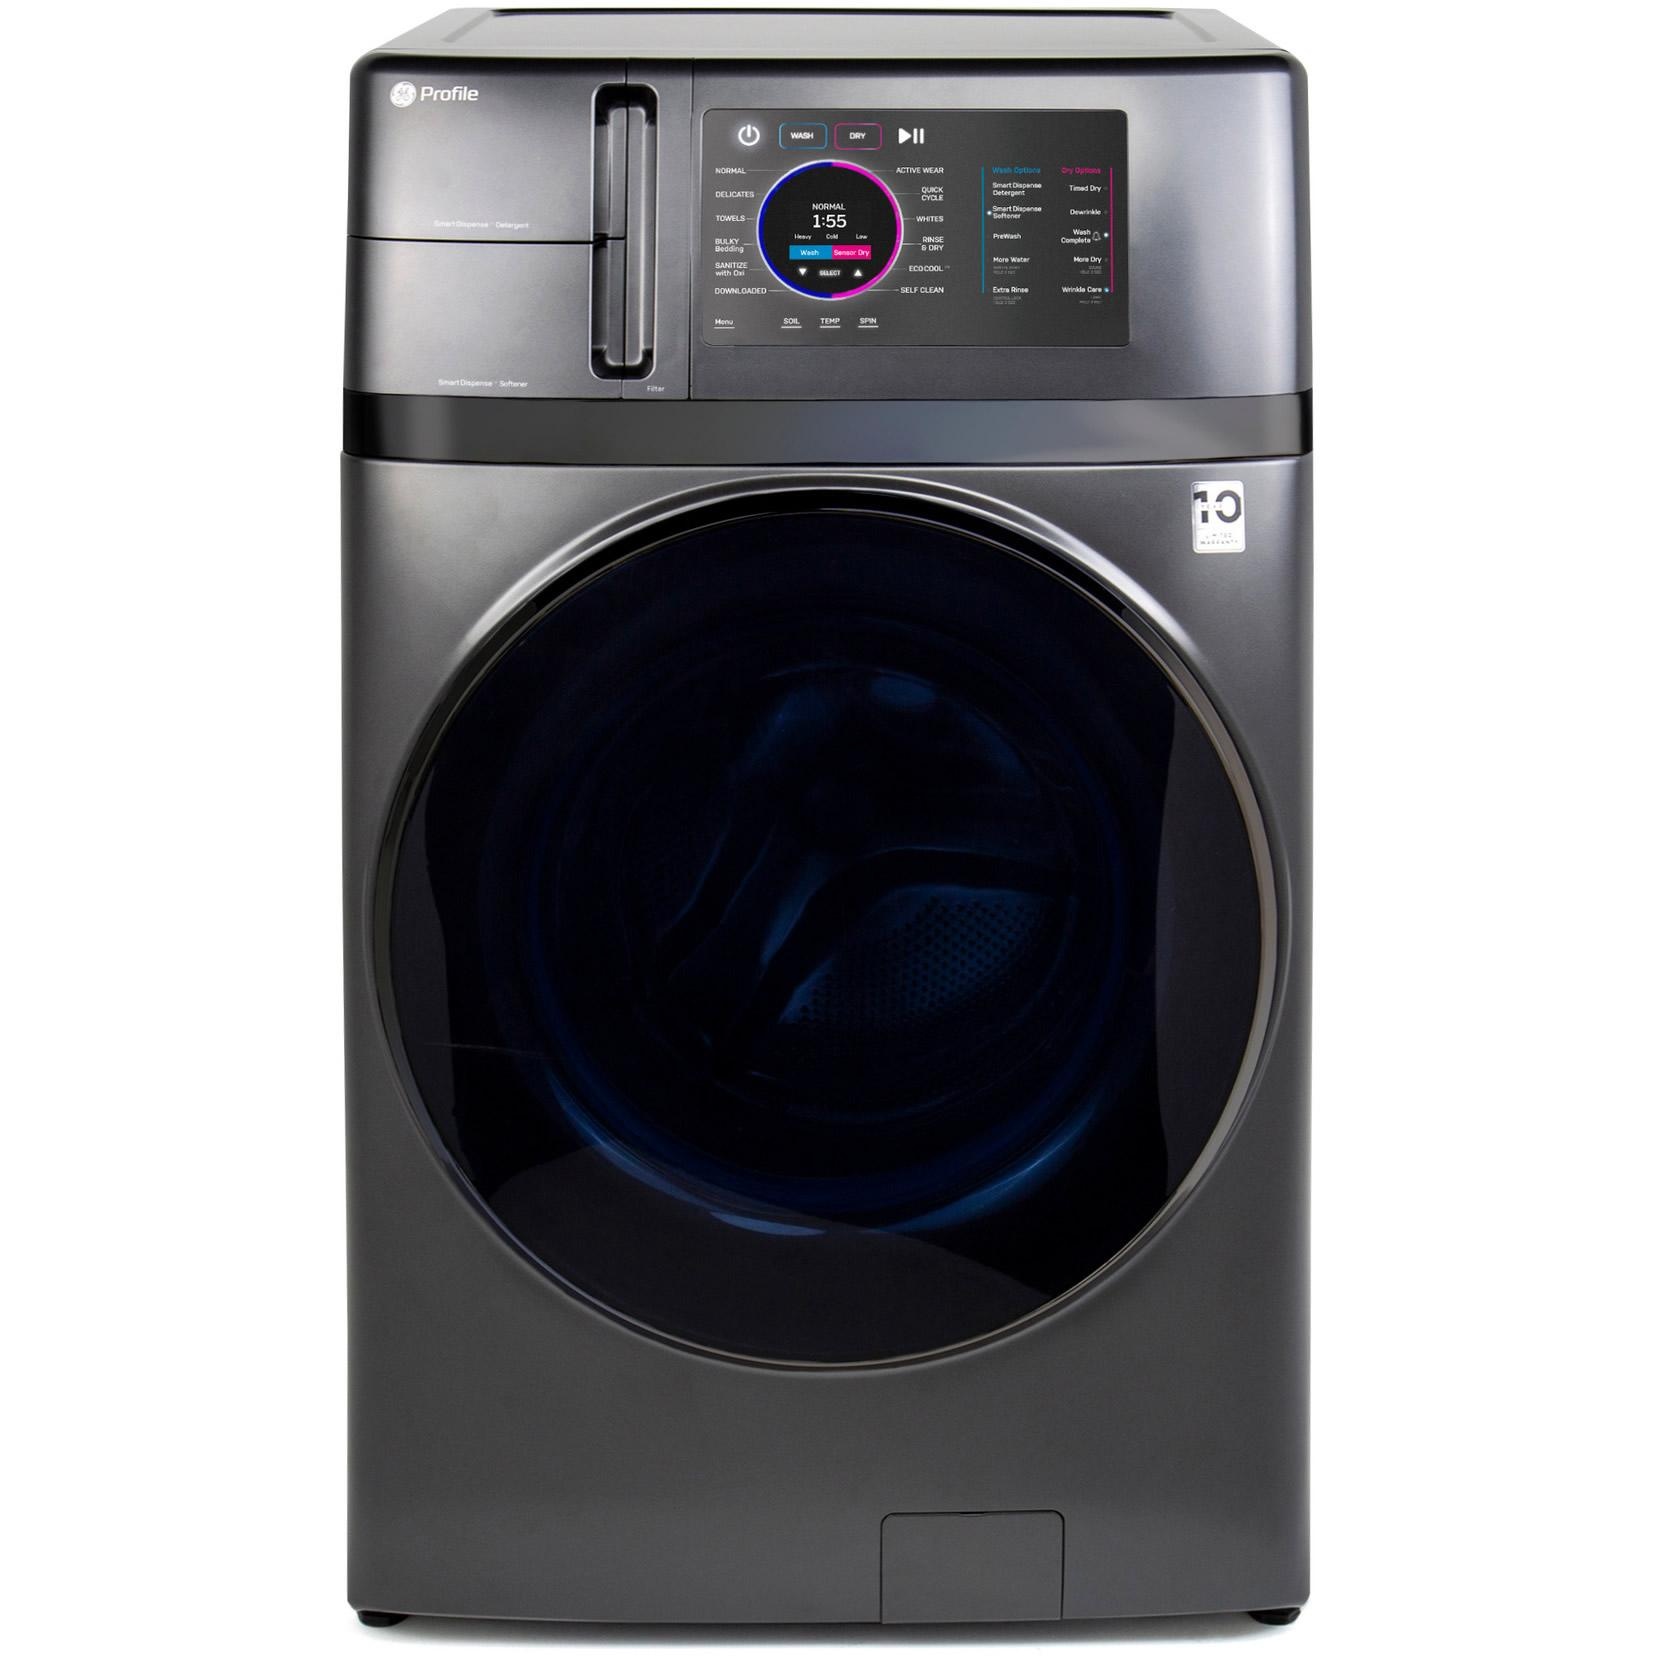
GE Profile Centre de buanderie tout-en-un électrique avec système de séchage à circulation d'air rapide PFQ97HSPVDS
Ce combiné laveuse/sécheuse 2-en-1 GE Profile UltraFast est conçu pour améliorer votre expérience de la lessive en optimisant le lavage et le séchage dans une seule machine. De plus, la technologie de séchage plus intelligente combine un flux d'air rapide à des températures plus basses pour assurer un soin maximal à tout votre linge. Lavez et séchez une grande charge de linge en environ 2 heures sans avoir à transférer les vêtements de la laveuse à la sécheuse.
Brand: GE Profile
Category: Home & Garden > Household Appliances > Laundry Appliances > Laundry Combo Units > All-in-One Washer-Dryer Units